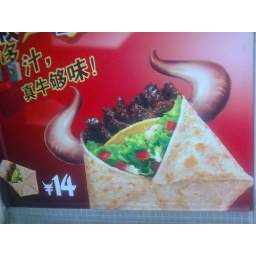
The red background contrasts against the white of the burrito, making it stand out.